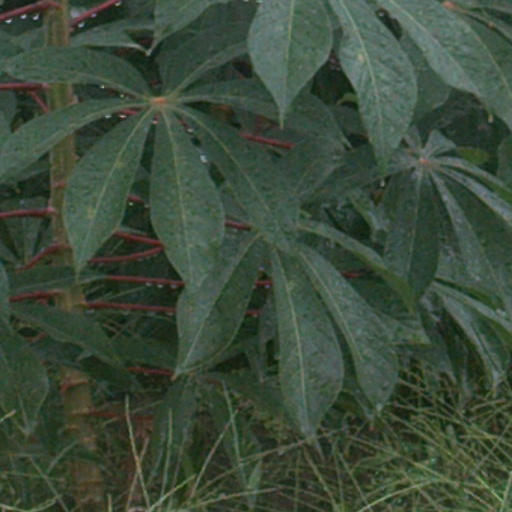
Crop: cassava